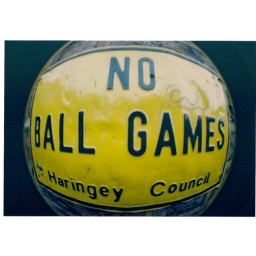
Local council sign next to a small field near home.Scanned photo as forgot to put onto cd.